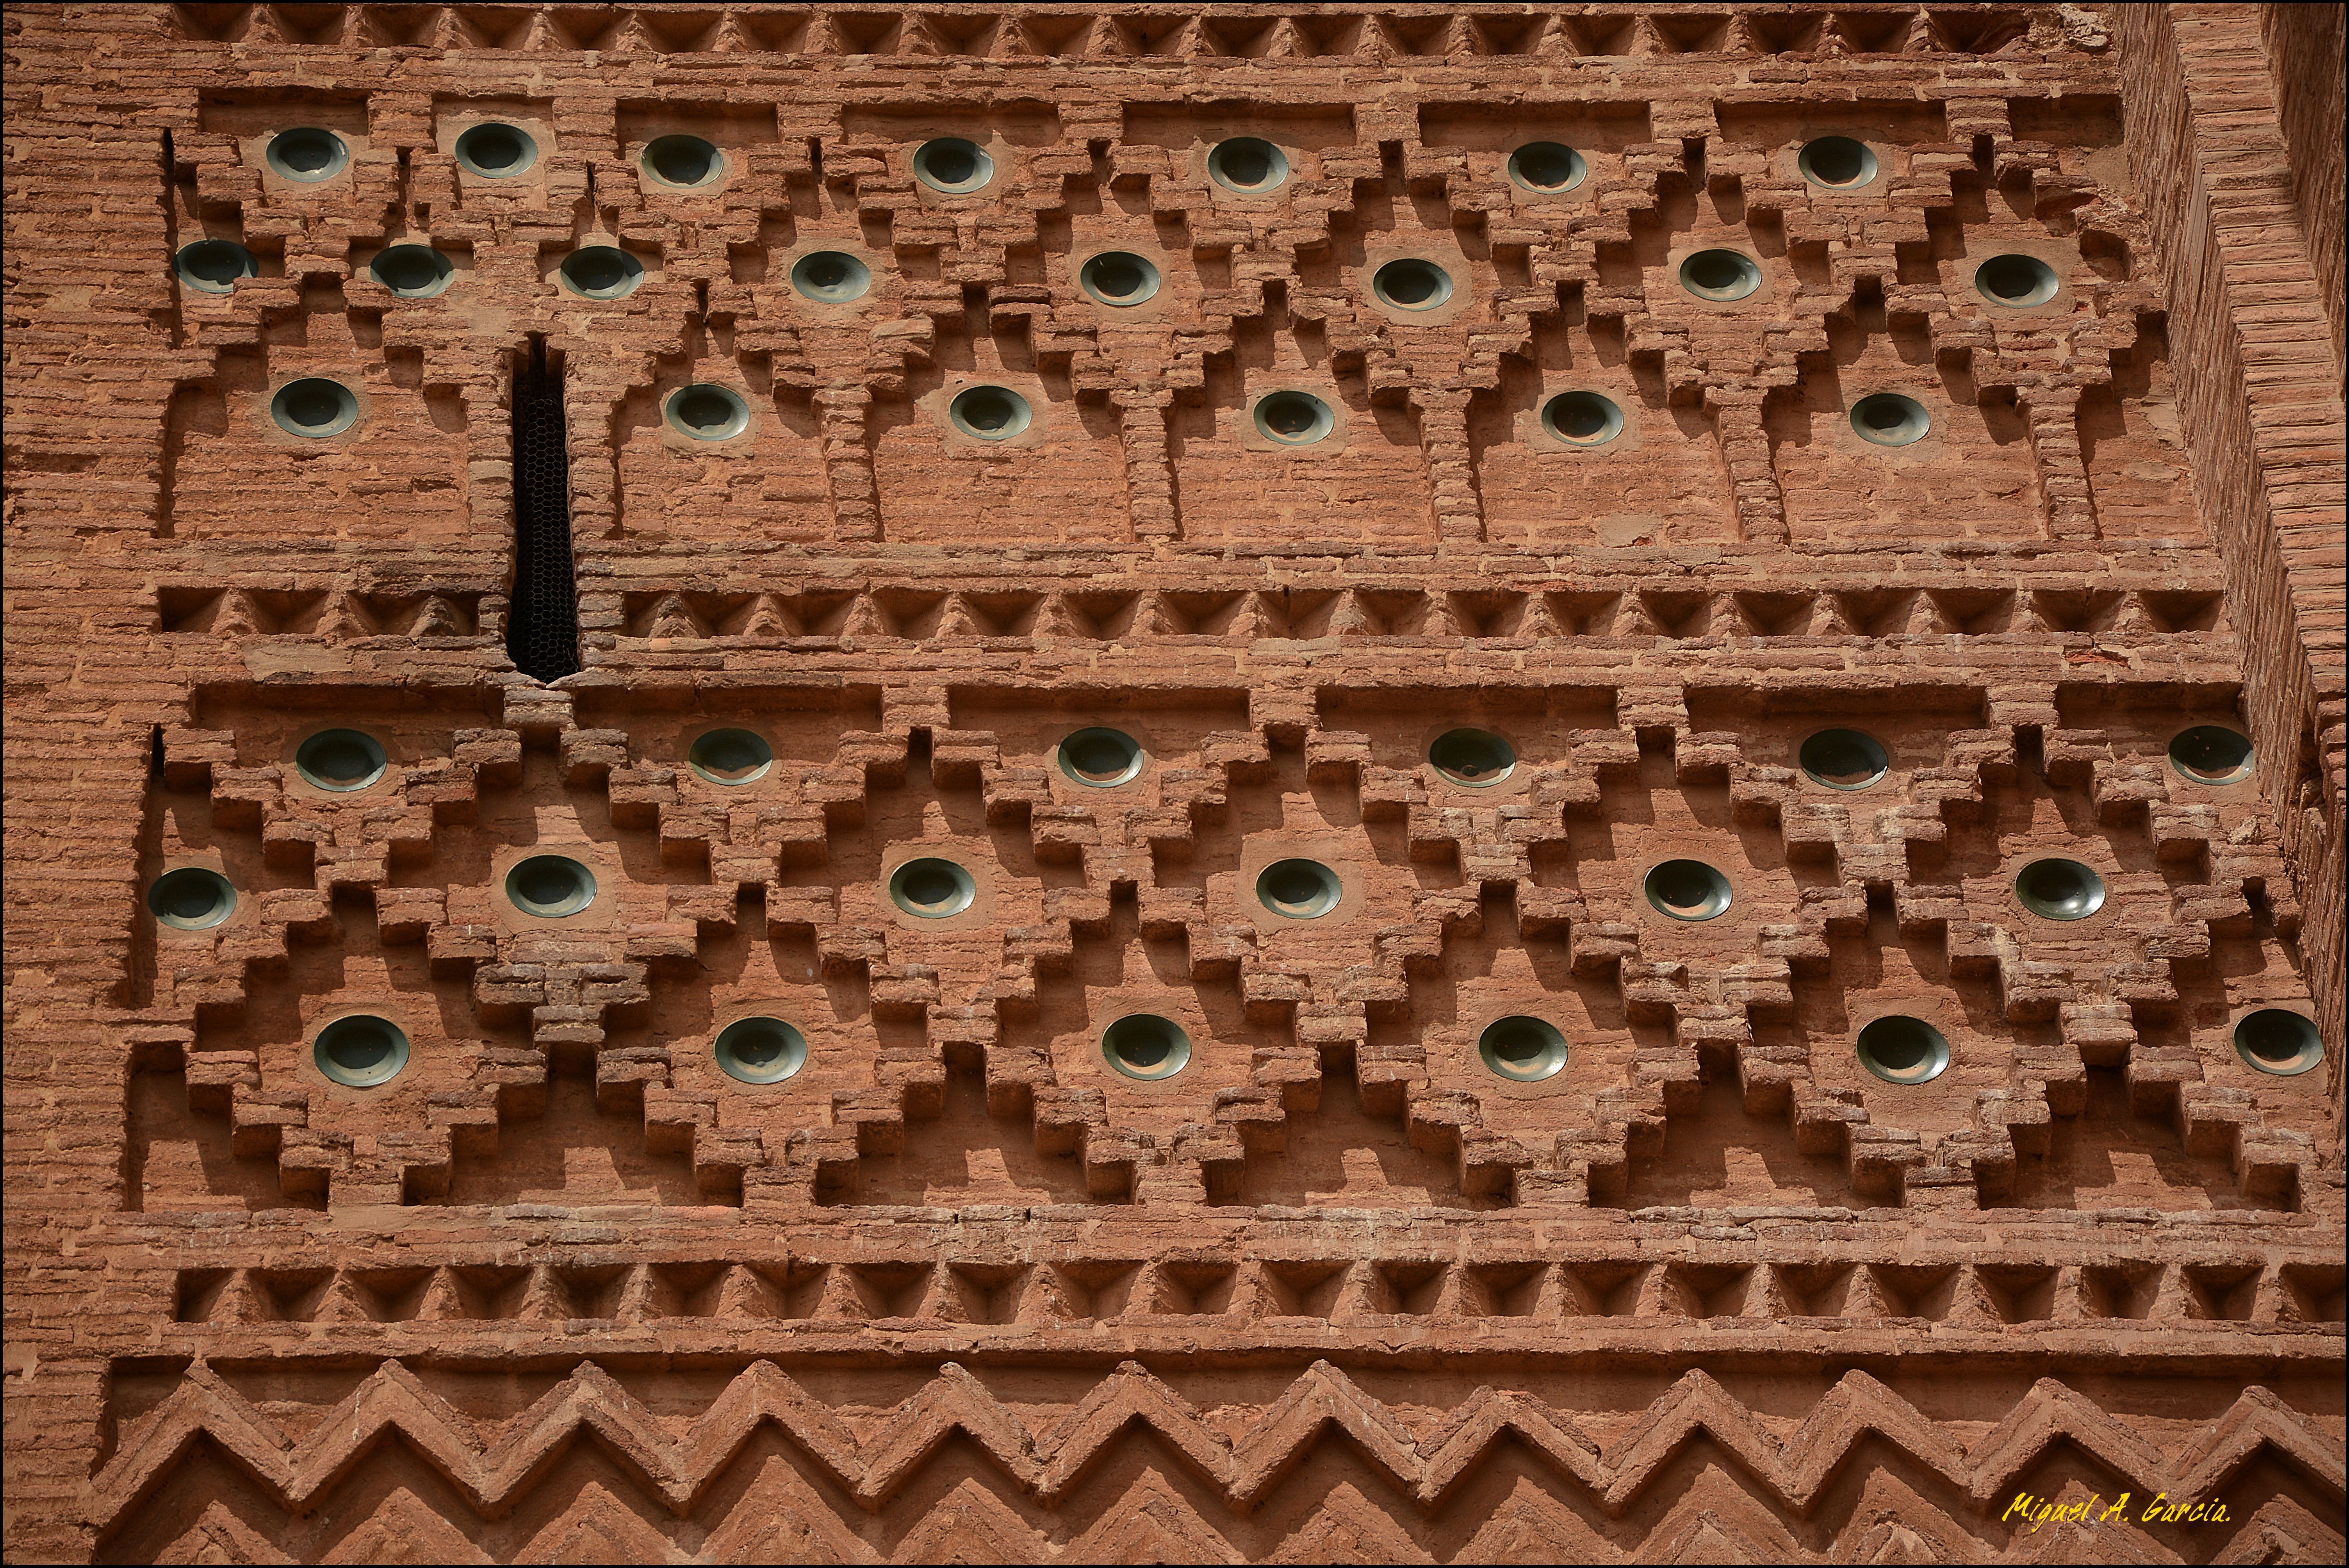
texture, pattern, material, cool image, symmetry, brickwork, i